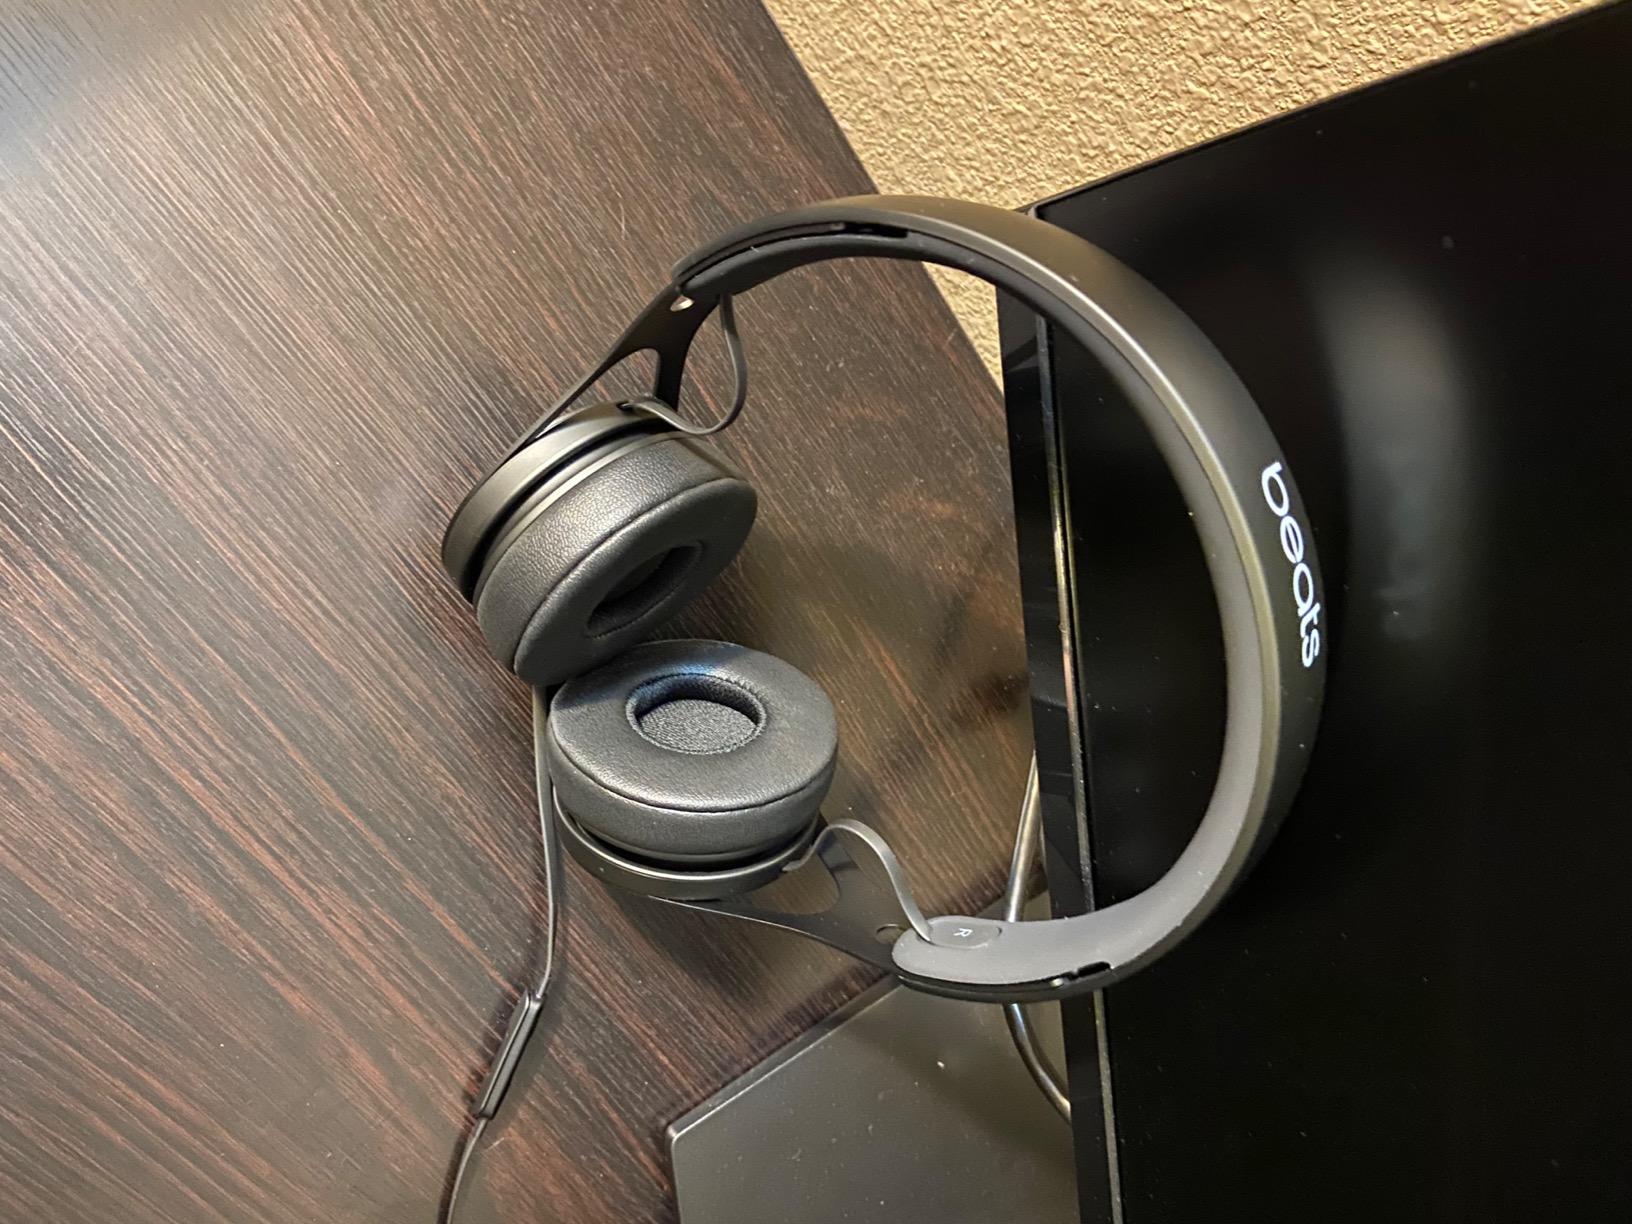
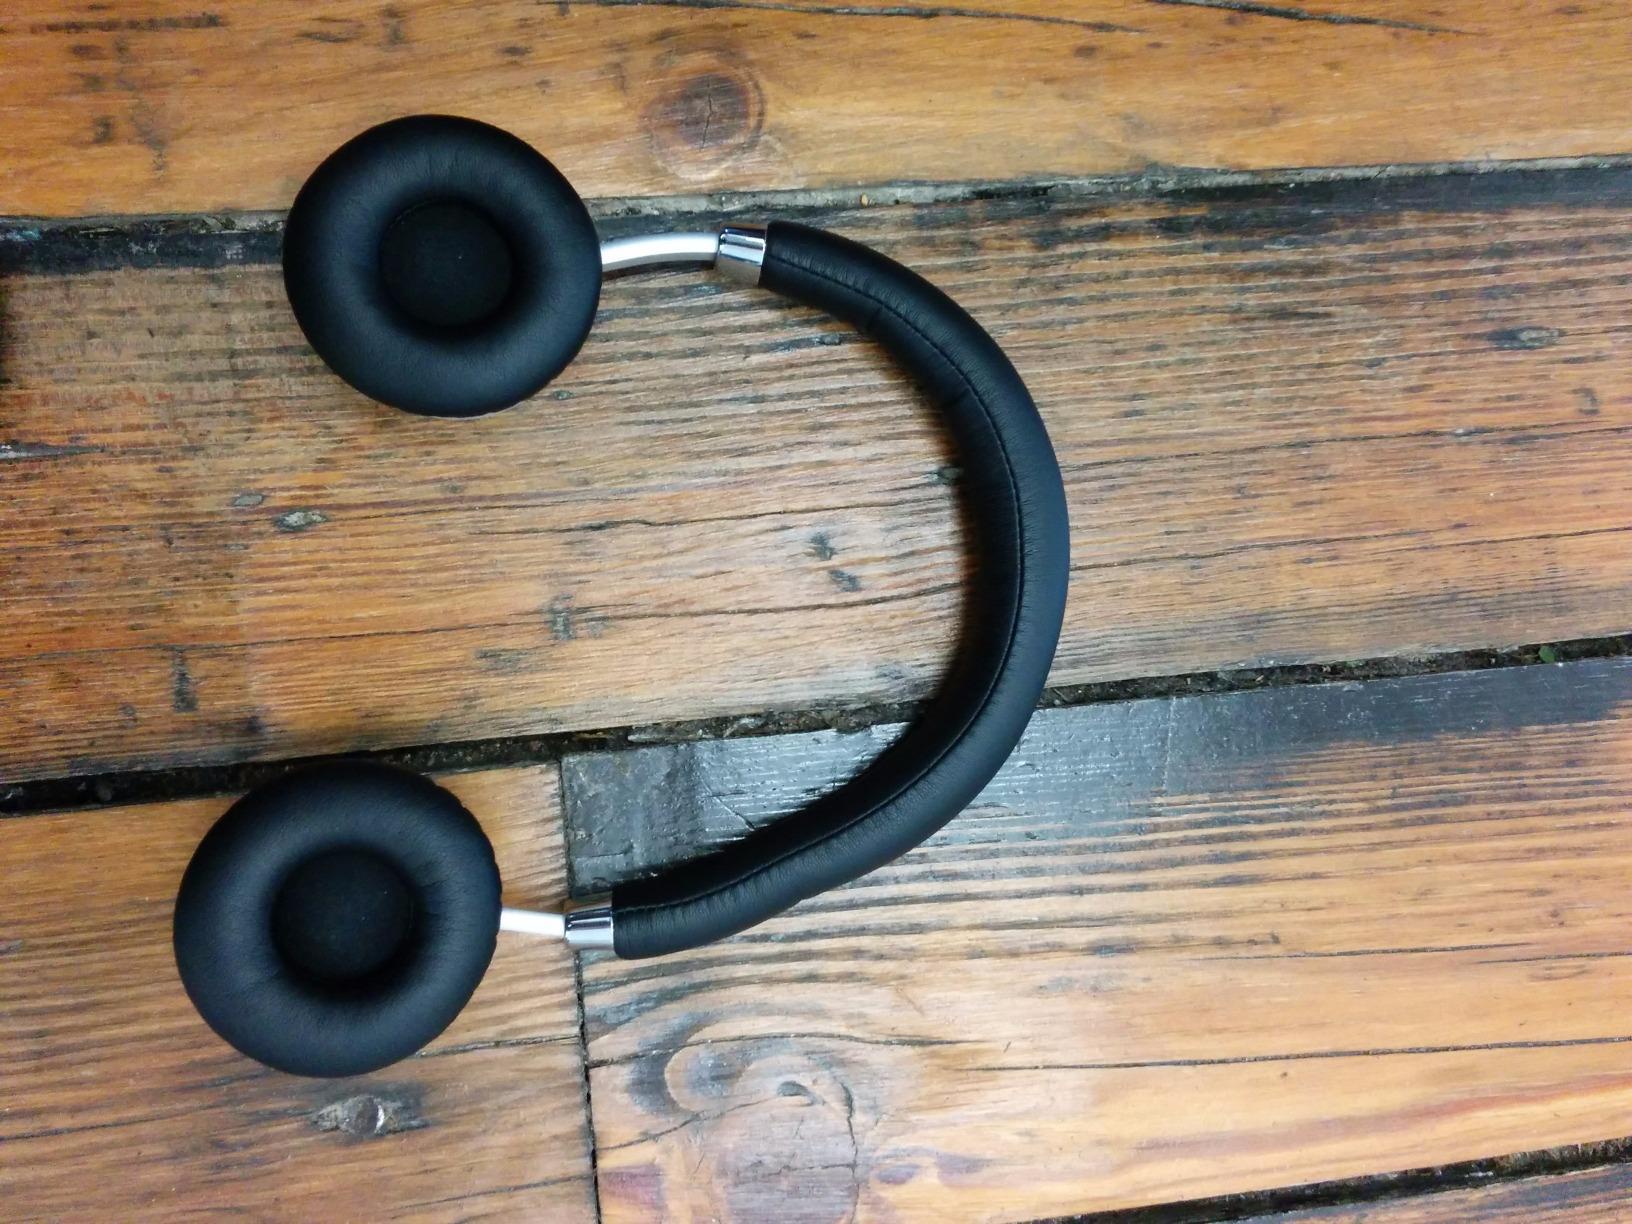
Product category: headphones
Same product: no